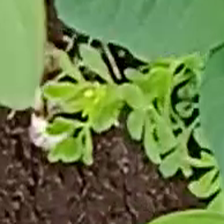
Weed species: Graceful_Sandmart_(Euphorbia hypericifolia)